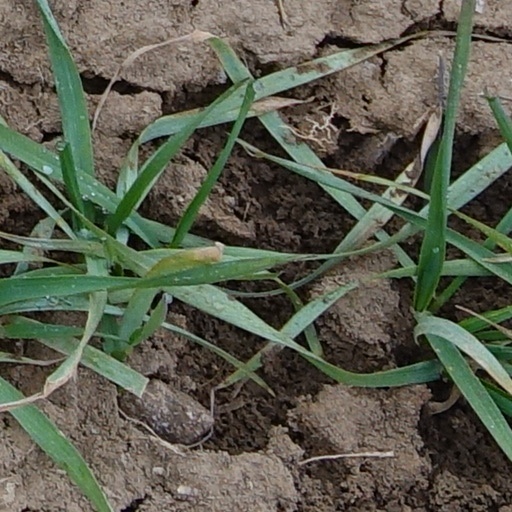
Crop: wheat